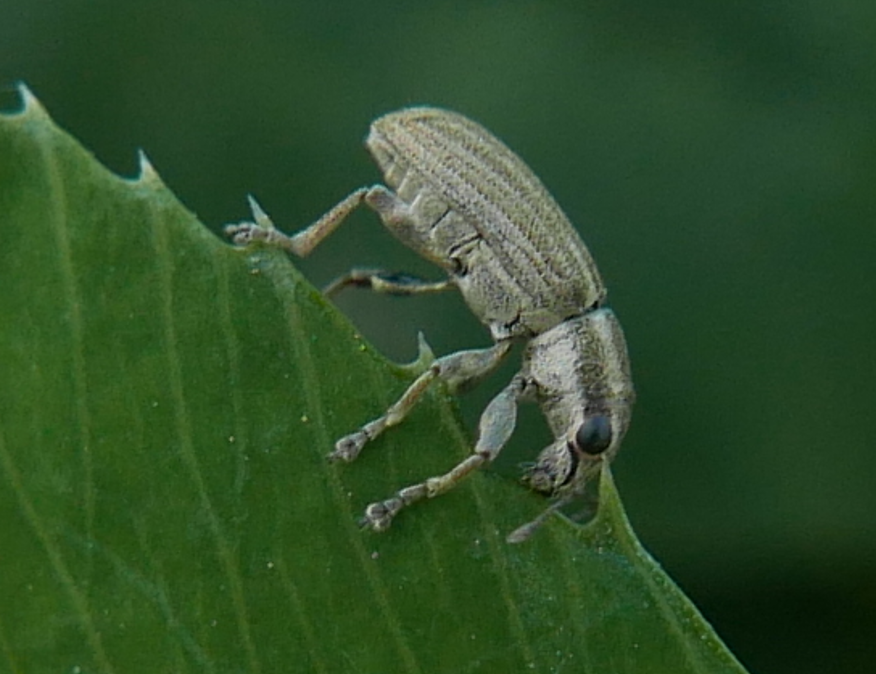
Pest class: pea_leaf_weevil